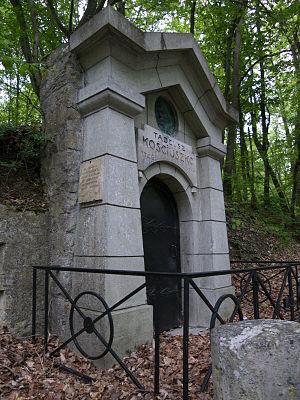
Monument commémoratif de Tadeusz Kościuszko à Montigny-sur-Loing
Le monument commémoratif de Tadeusz Kościuszko est un cénotaphe situé dans le hameau de Sorques sur la commune de Montigny-sur-Loing, dans le département français de Seine-et-Marne. Il se situe dans la forêt de Fontainebleau, en bordure de la route départementale 148, dite route de Fontainebleau à Treuzy-Levelay. Il est dressé à la mémoire de l'officier polonais Tadeusz Kościuszko. Il est aujourd'hui le symbole de l'amitié franco-polonaise.
Montigny-sur-Loing est une commune française située dans le département de Seine-et-Marne en région Île-de-France, au sud de la forêt de Fontainebleau, sur la rive gauche du Loing.
Cet article recense les monuments historiques de l'ouest de la Seine-et-Marne, en France.